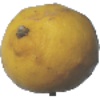
Label: Lemon 1